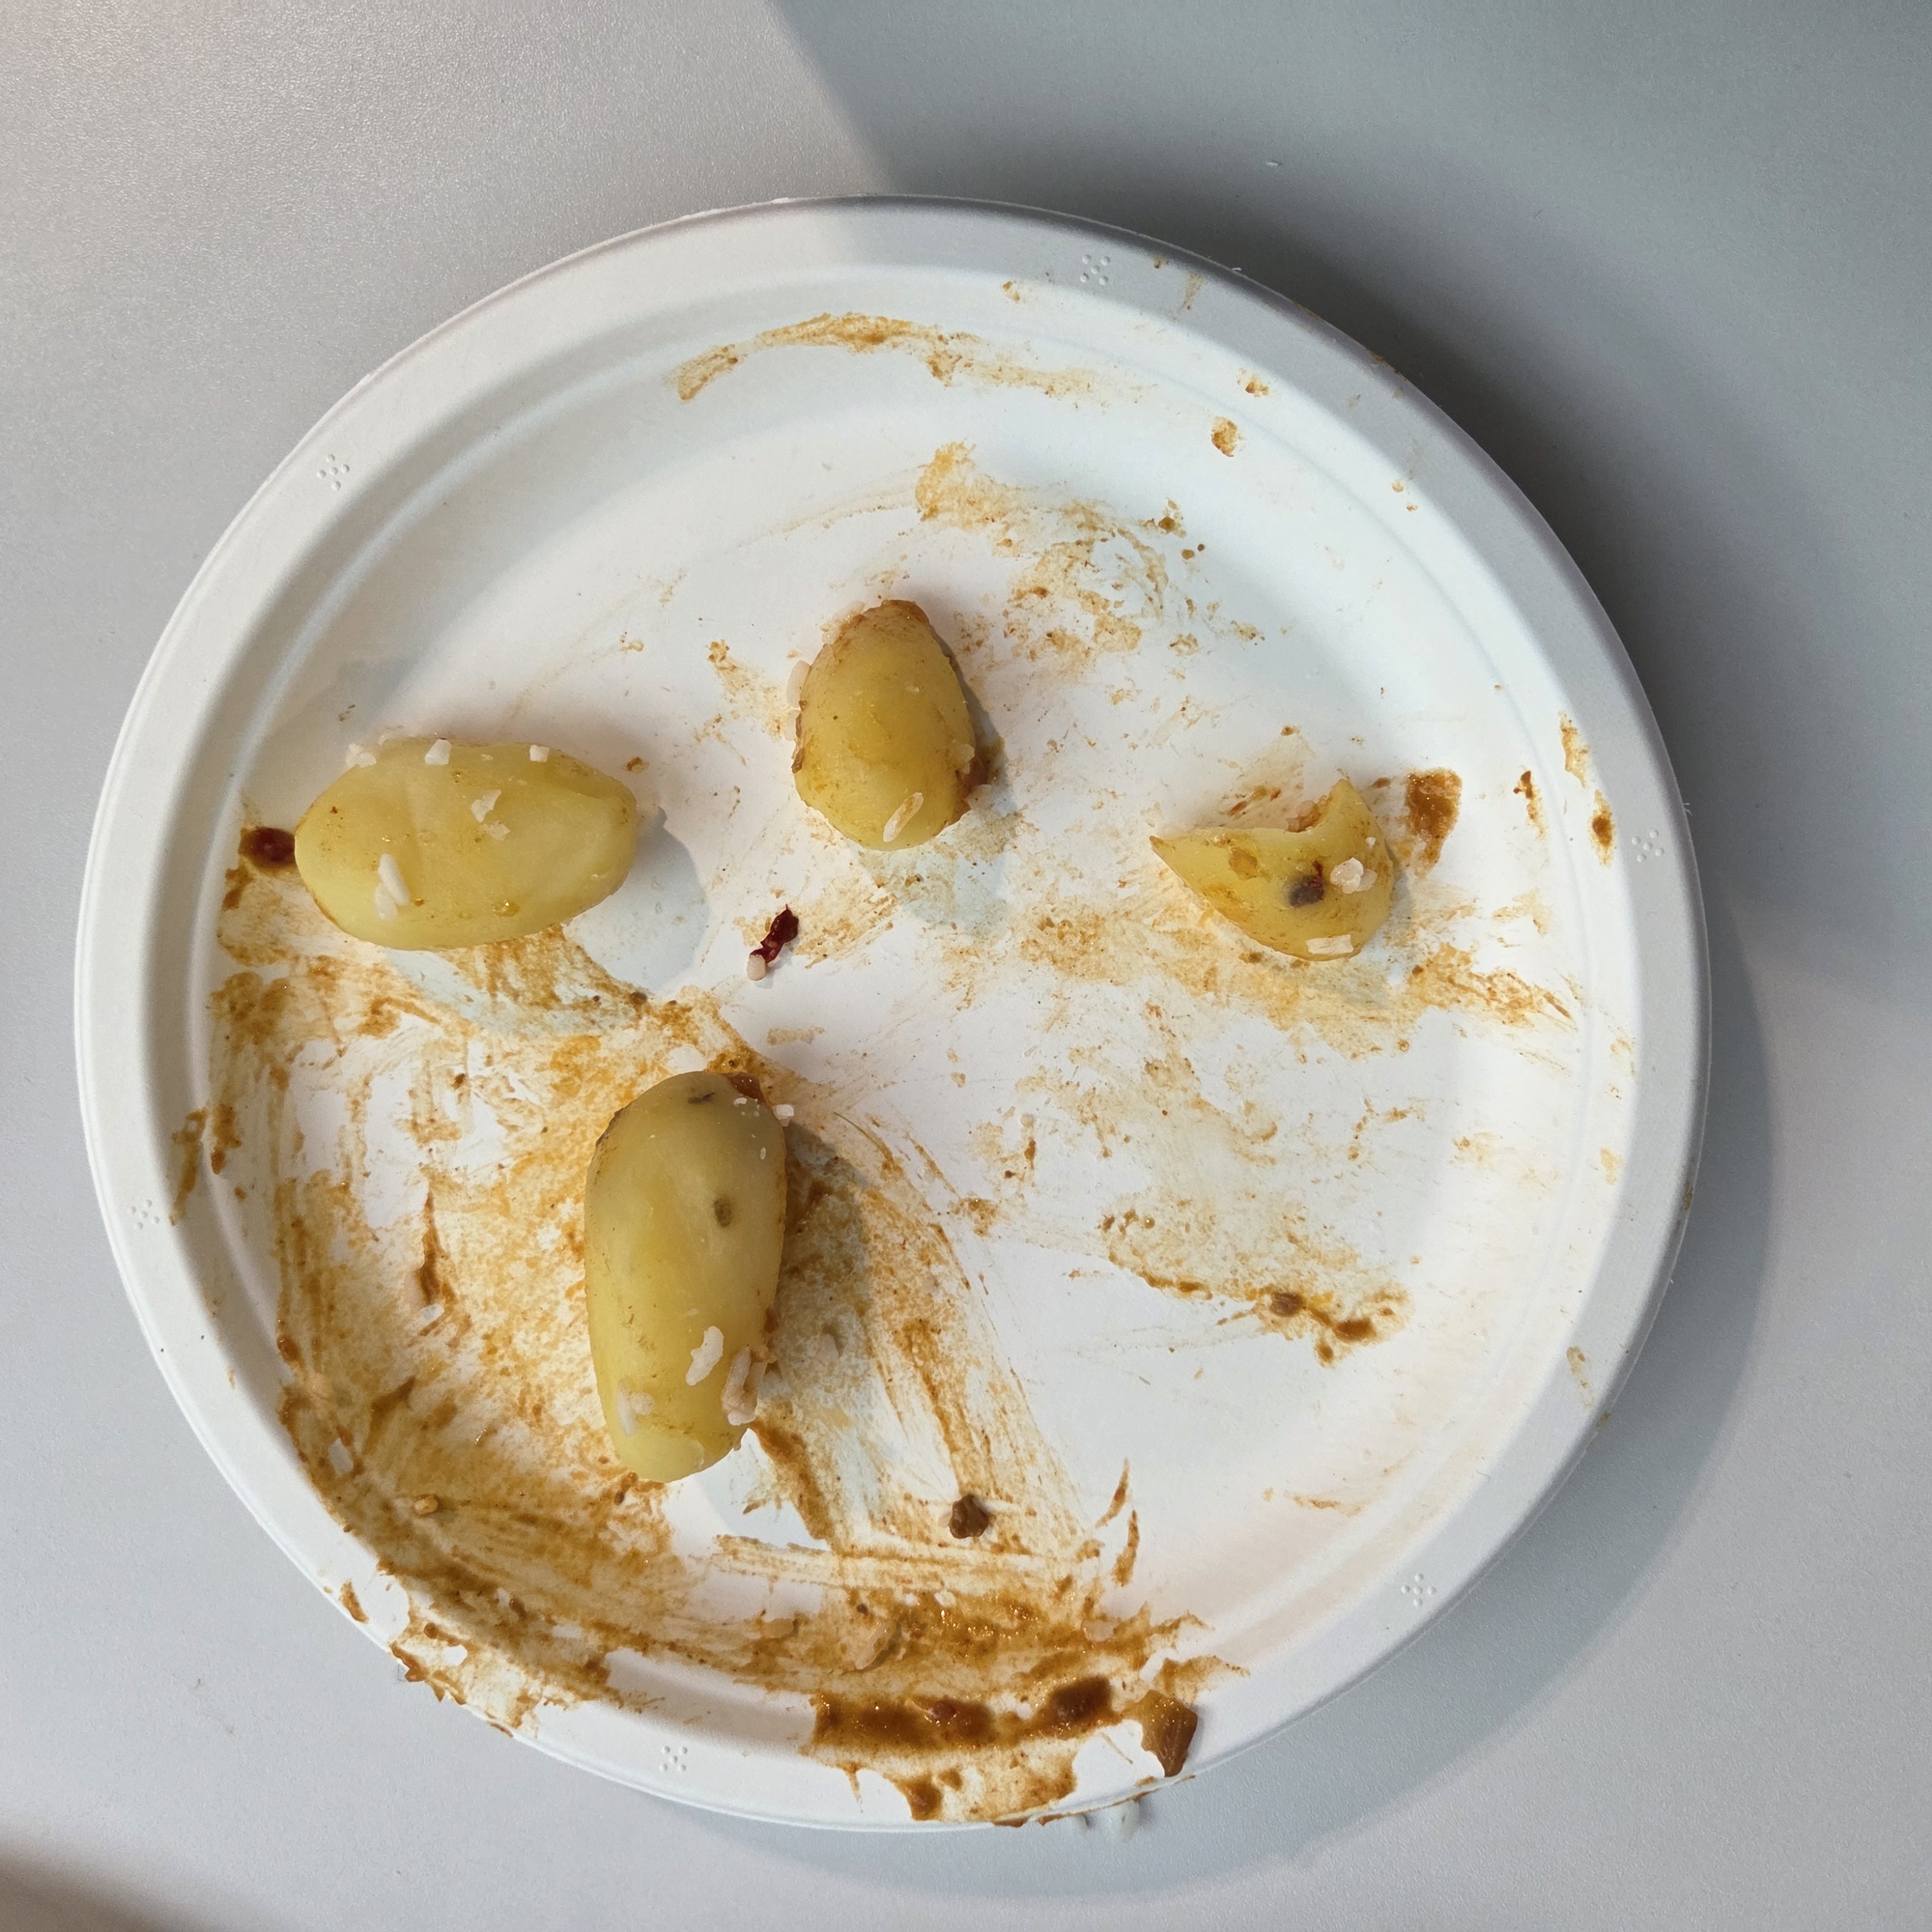
Ingredients: potatoes